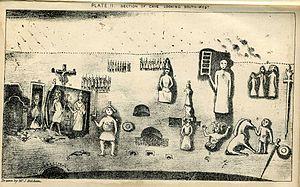
La grotte de Royston est une cavité artificielle située à Royston, dans l'Hertfordshire, en Angleterre. Selon les spéculations, elle aurait été utilisée par les templiers, sans qu'aucune preuve ne puisse confirmer cette hypothèse locale. Une autre théorie fait remonter la première utilisation de la grotte au Néolithique, époque à laquelle elle aurait servi de mine de silex.